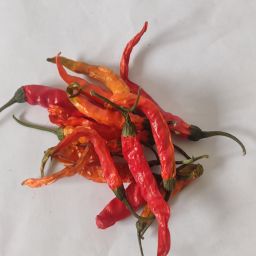
Crop: Chile Pepper
Quality: Dried